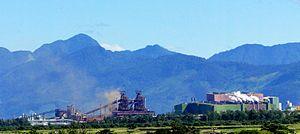
ThyssenKrupp AG est un groupe de sidérurgie allemand officiellement créé en 1999 de la fusion de Friedrich Krupp AG Hoesch-Krupp et de Thyssen AG. Ayant des filiales sur plusieurs continents, ses sièges sociaux se situent à Essen et Duisbourg. Le précédent siège social se situait à Düsseldorf.
Santa Cruz est un quartier de la zone Ouest de la ville de Rio de Janeiro, au Brésil. C'est un quartier populaire, situé à environ 50 kilomètres du centre de la ville. Cette distance est considérable et la route qui mène à ce quartier est la Avenida Brasil. L'école de samba Acadêmicos de Santa Cruz, l'ancien palais impérial de Santa Cruz et une base aérienne y sont situés.